Radium

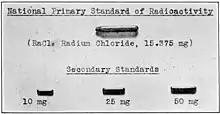
Glass tube of radium chloride kept by the US Bureau of Standards that served as the primary standard of radioactivity for the United States in 1927.

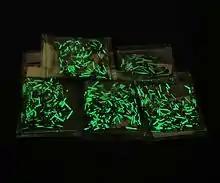
Watch hands coated with radium paint under ultraviolet light

Radium was discovered by Marie Skłodowska-Curie and her husband Pierre Curie on 21 December 1898 in a uraninite (pitchblende) sample from Jáchymov. While studying the mineral earlier, the Curies removed uranium from it and found that the remaining material was still radioactive. In July 1898, while studying pitchblende, they isolated an element similar to bismuth which turned out to be polonium. They then isolated a radioactive mixture consisting of two components: compounds of barium, which gave a brilliant green flame color, and unknown radioactive compounds which gave carmine spectral lines that had never been documented before. The Curies found the radioactive compounds to be very similar to the barium compounds, except they were less soluble. This discovery made it possible for the Curies to isolate the radioactive compounds and discover a new element in them. The Curies announced their discovery to the French Academy of Sciences on 26 December 1898. The naming of radium dates to about 1899, from the French word "radium", formed in Modern Latin from "radius" ("ray"): this was in recognition of radium's emission of energy in the form of rays. The gaseous emissions of radium, radon, were recognized and studied extensively by Friedrich Ernst Dorn in the early 1900s, though at the time they were characterized as "radium emanations".